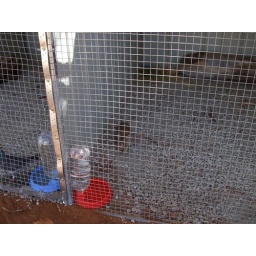
The birds here in there new home